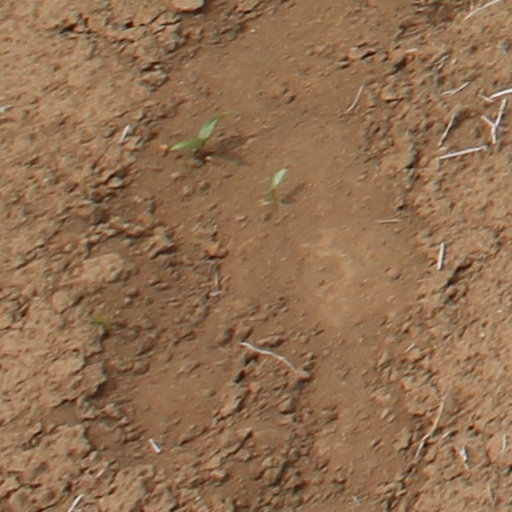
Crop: wheat